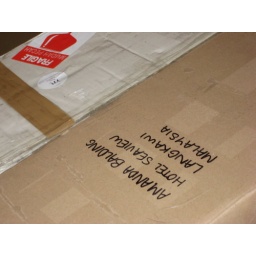
Happy little bike boxes all in a row ....